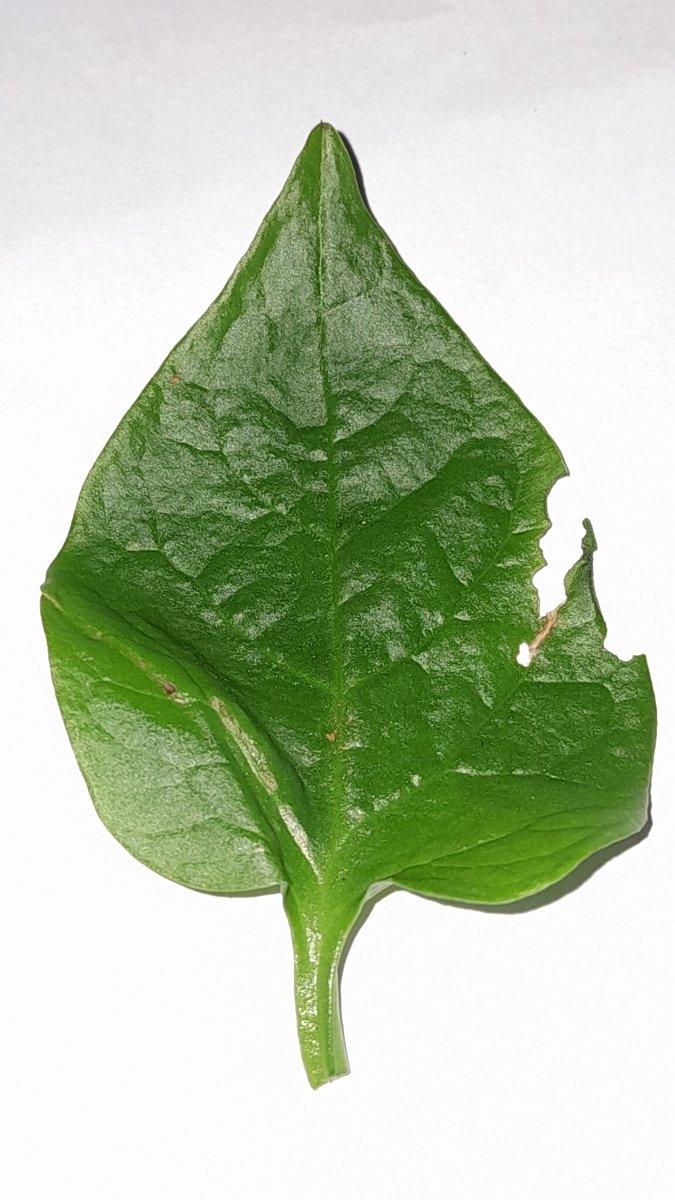
Label: Pest-Damage